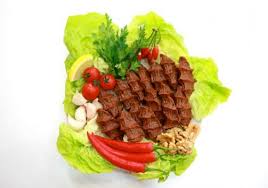
Yemek: cig_kofte